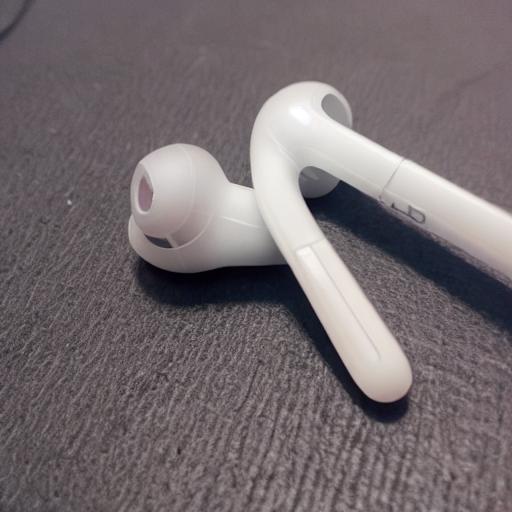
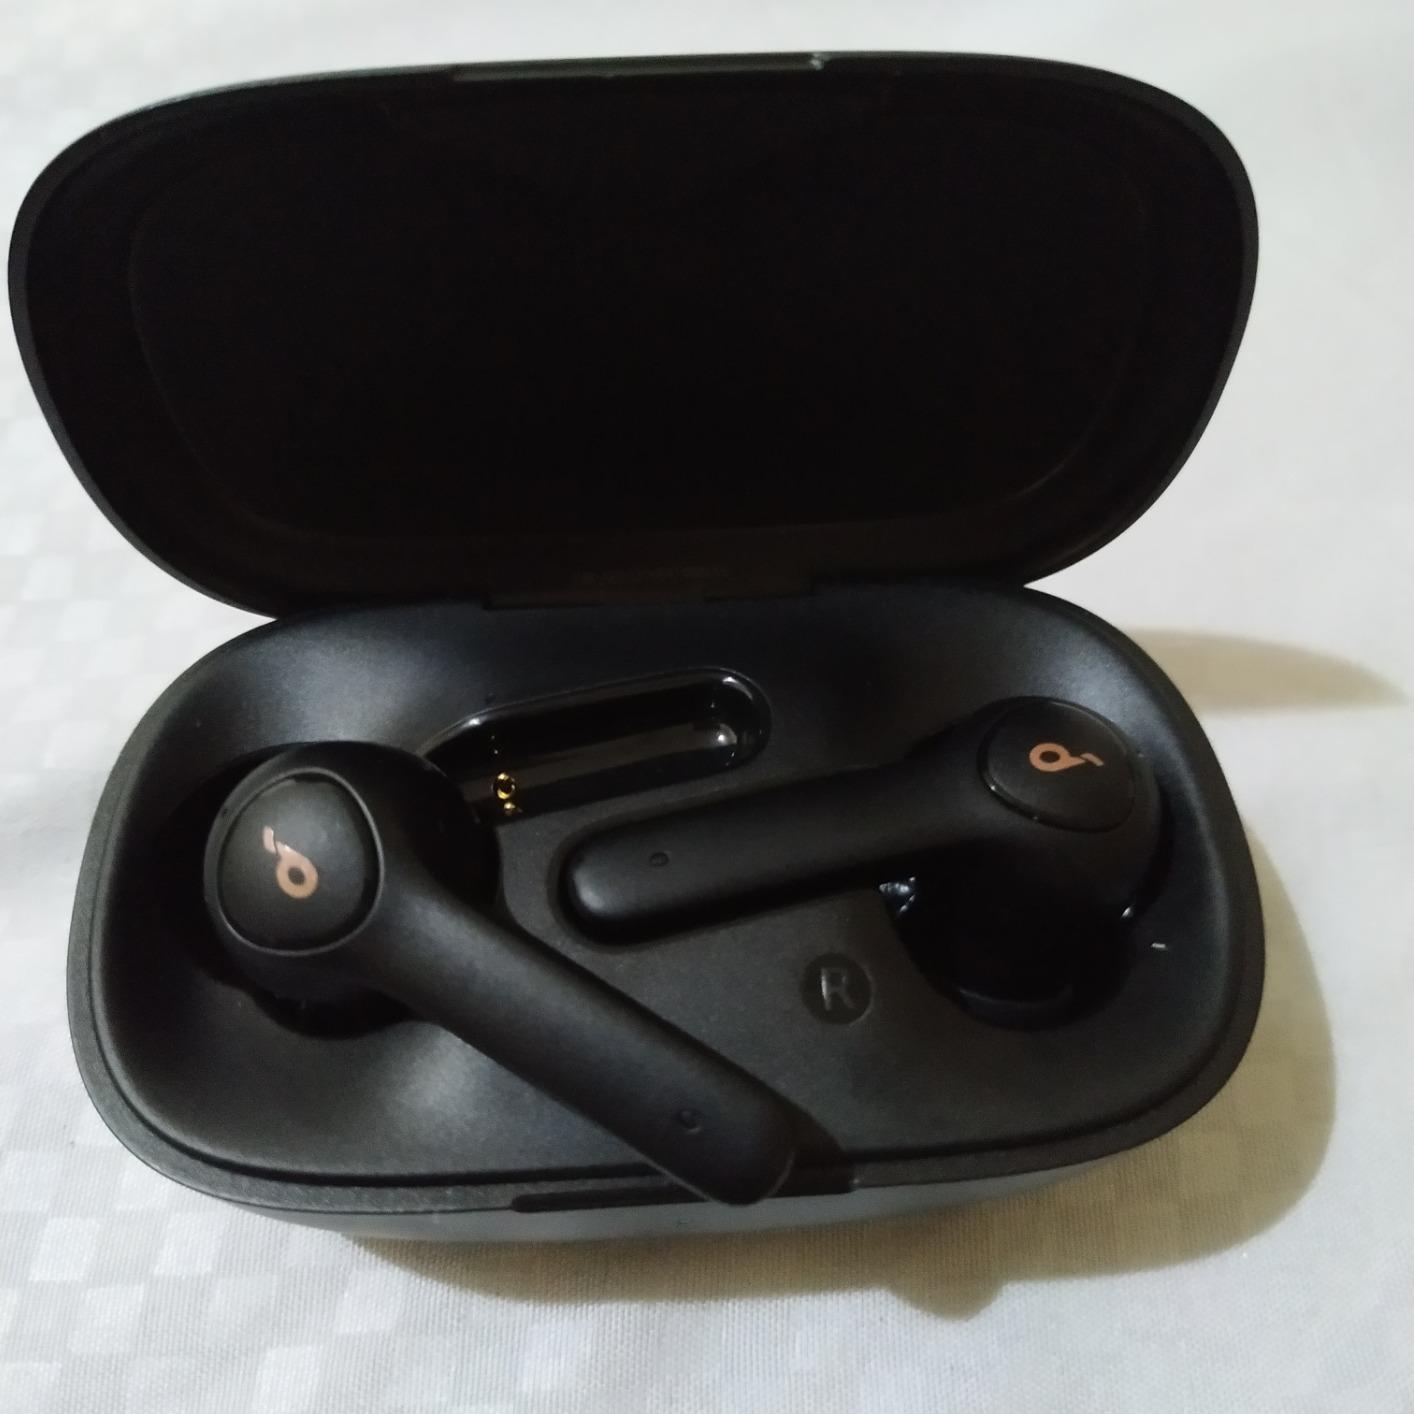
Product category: earbuds
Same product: no